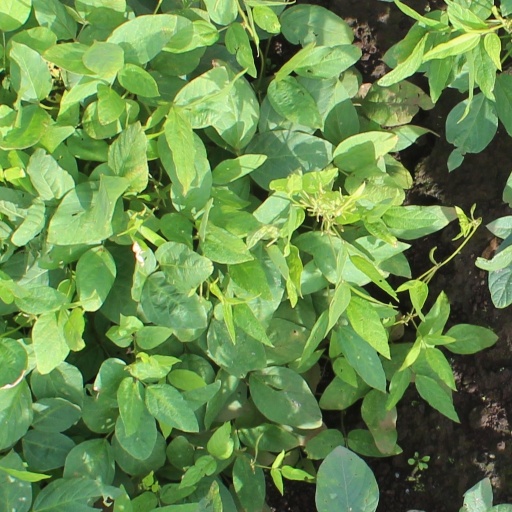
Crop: soybean